Baelor

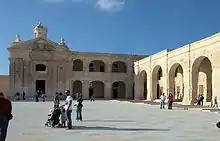
The scenes at the Great Sept of Baelor were filmed at Fort Manoel, in Malta.

Benioff and Weiss hired Alan Taylor to direct this episode because of his work in their favorite episodes from some great television shows, noting that Taylor was known for directing television episodes depicting the deaths of main characters like Julius Caesar in "Rome", Wild Bill Hickok in "Deadwood" and Christopher Moltisanti in "The Sopranos". They also admired Taylor's directing style, describing his shots as "cinematic and precise".